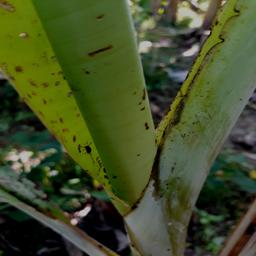
Label: BANANA APHIDS